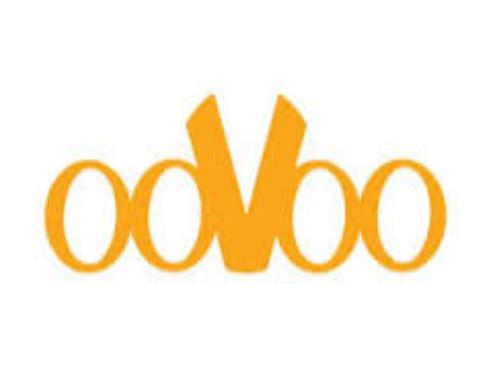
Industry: Others